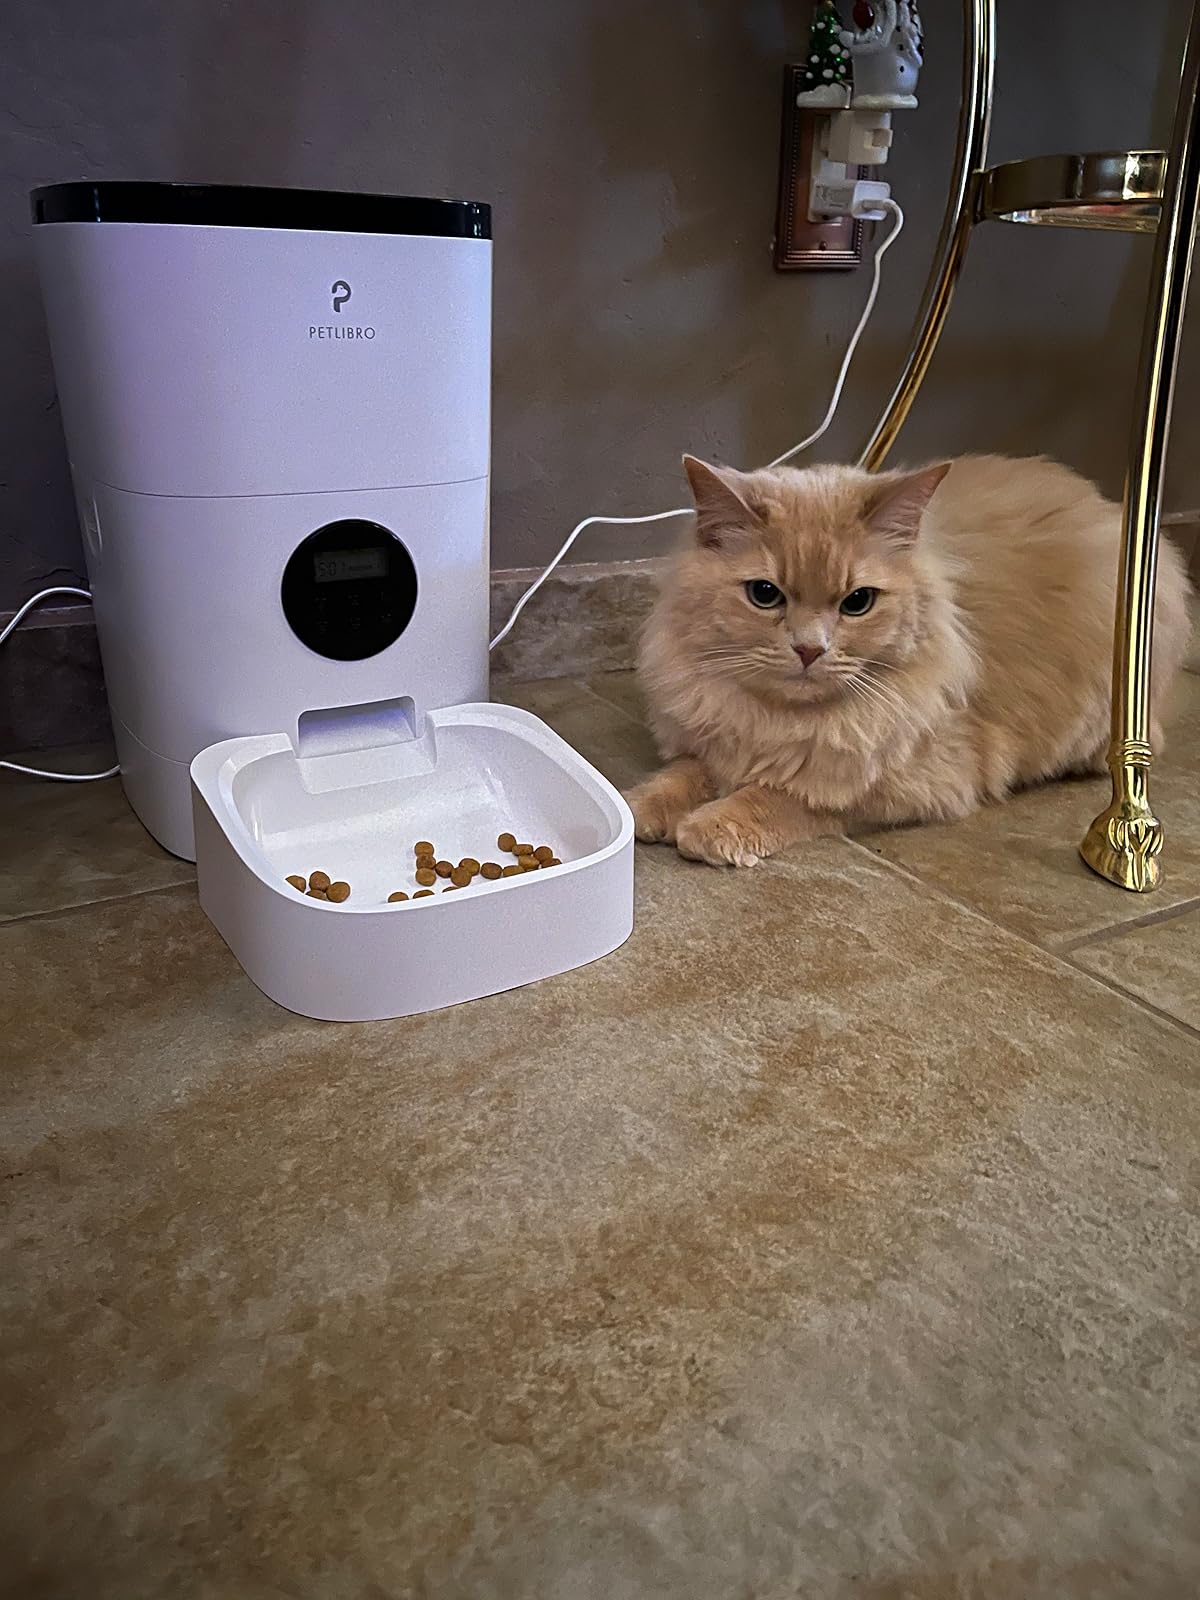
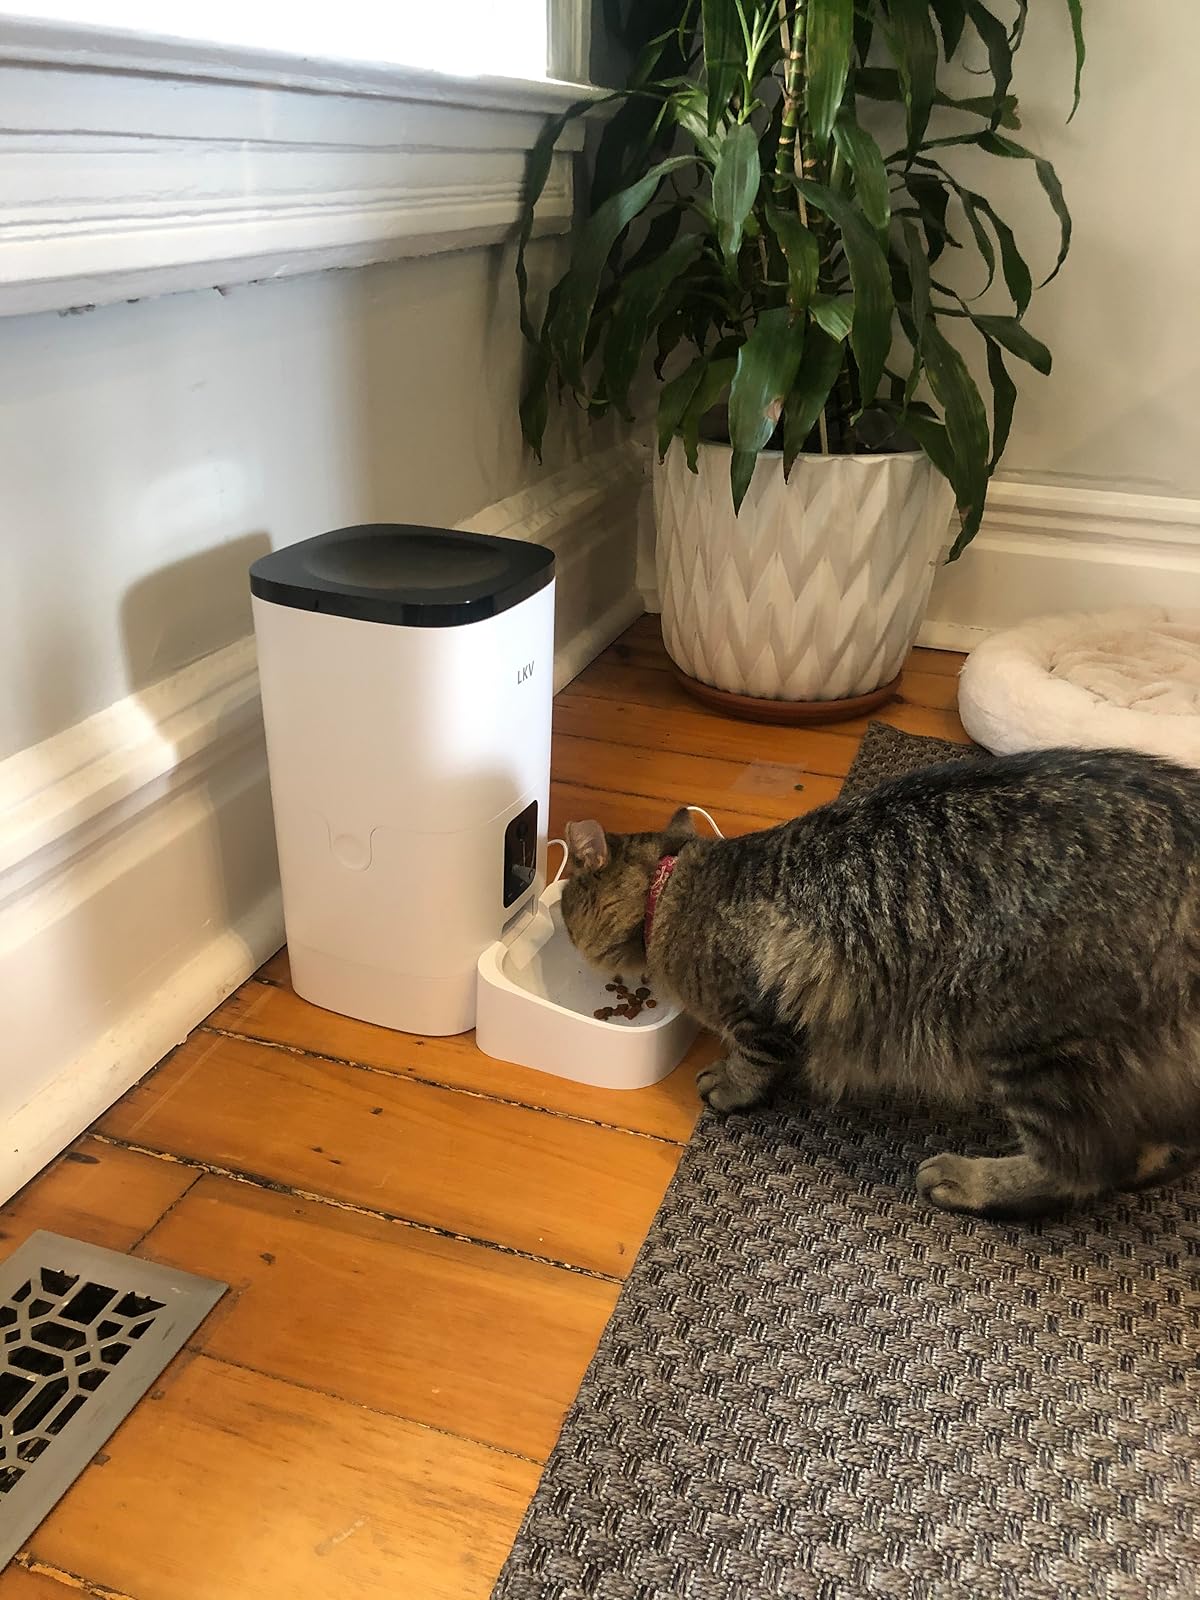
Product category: items_feeder
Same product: no